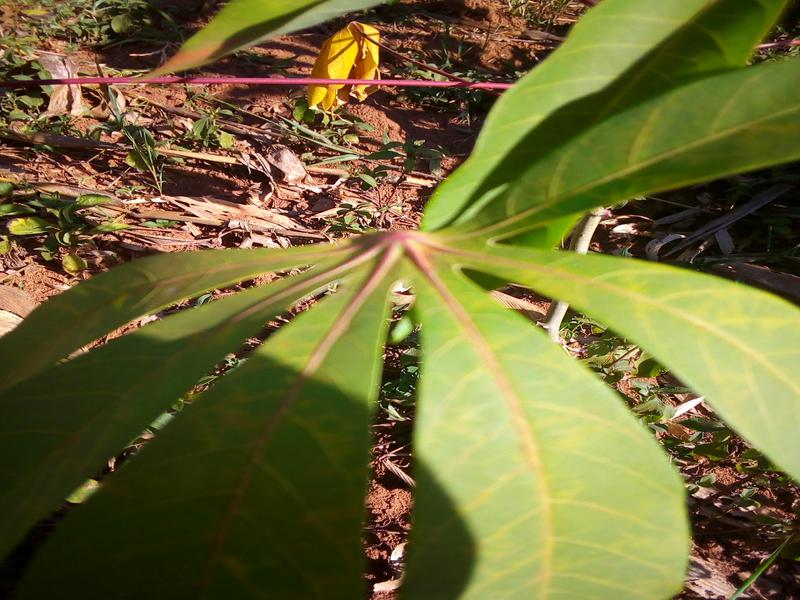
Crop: cassava
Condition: brown_streak_disease